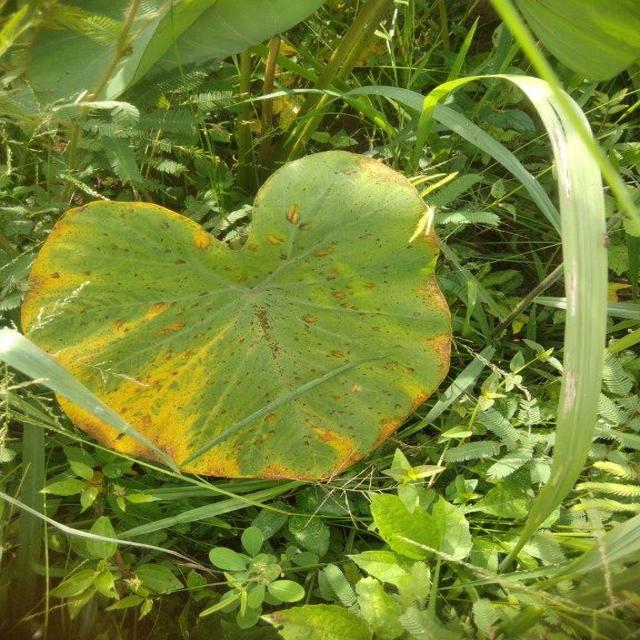
Label: Mid_Blight